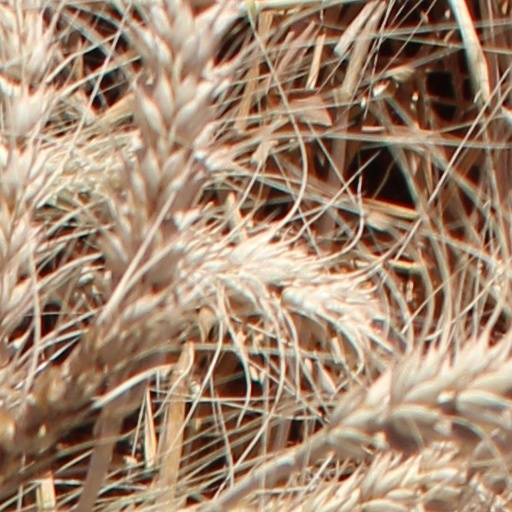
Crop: wheat